PSFS Building

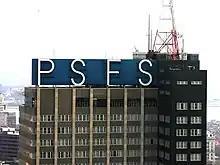
The hotel's roof

The skyscraper is topped by a distinctive sign with the Philadelphia Saving Fund Society's initials. The high letters are white by day and illuminated with red neon lights by night. The sign hides mechanical equipment and can be seen for . The PSFS sign has become an icon for Philadelphia. At the time of construction, abbreviations were rarely used but architects Howe and Lescaze pushed for their use as the full name would have been illegible from the ground. When Loews announced it was going to be converted into a hotel, the first question asked by reporters was what was happening to the sign. Loews briefly considered altering the sign by projecting the Loews name on it, but the idea was soon scrapped. South of the sign is a television tower. The tower was added in 1948 and was originally used for WCAU-TV and WCAU-FM but is now used as a transmission site for KIH28 NOAA Weather Radio and an auxiliary site for WMMR.